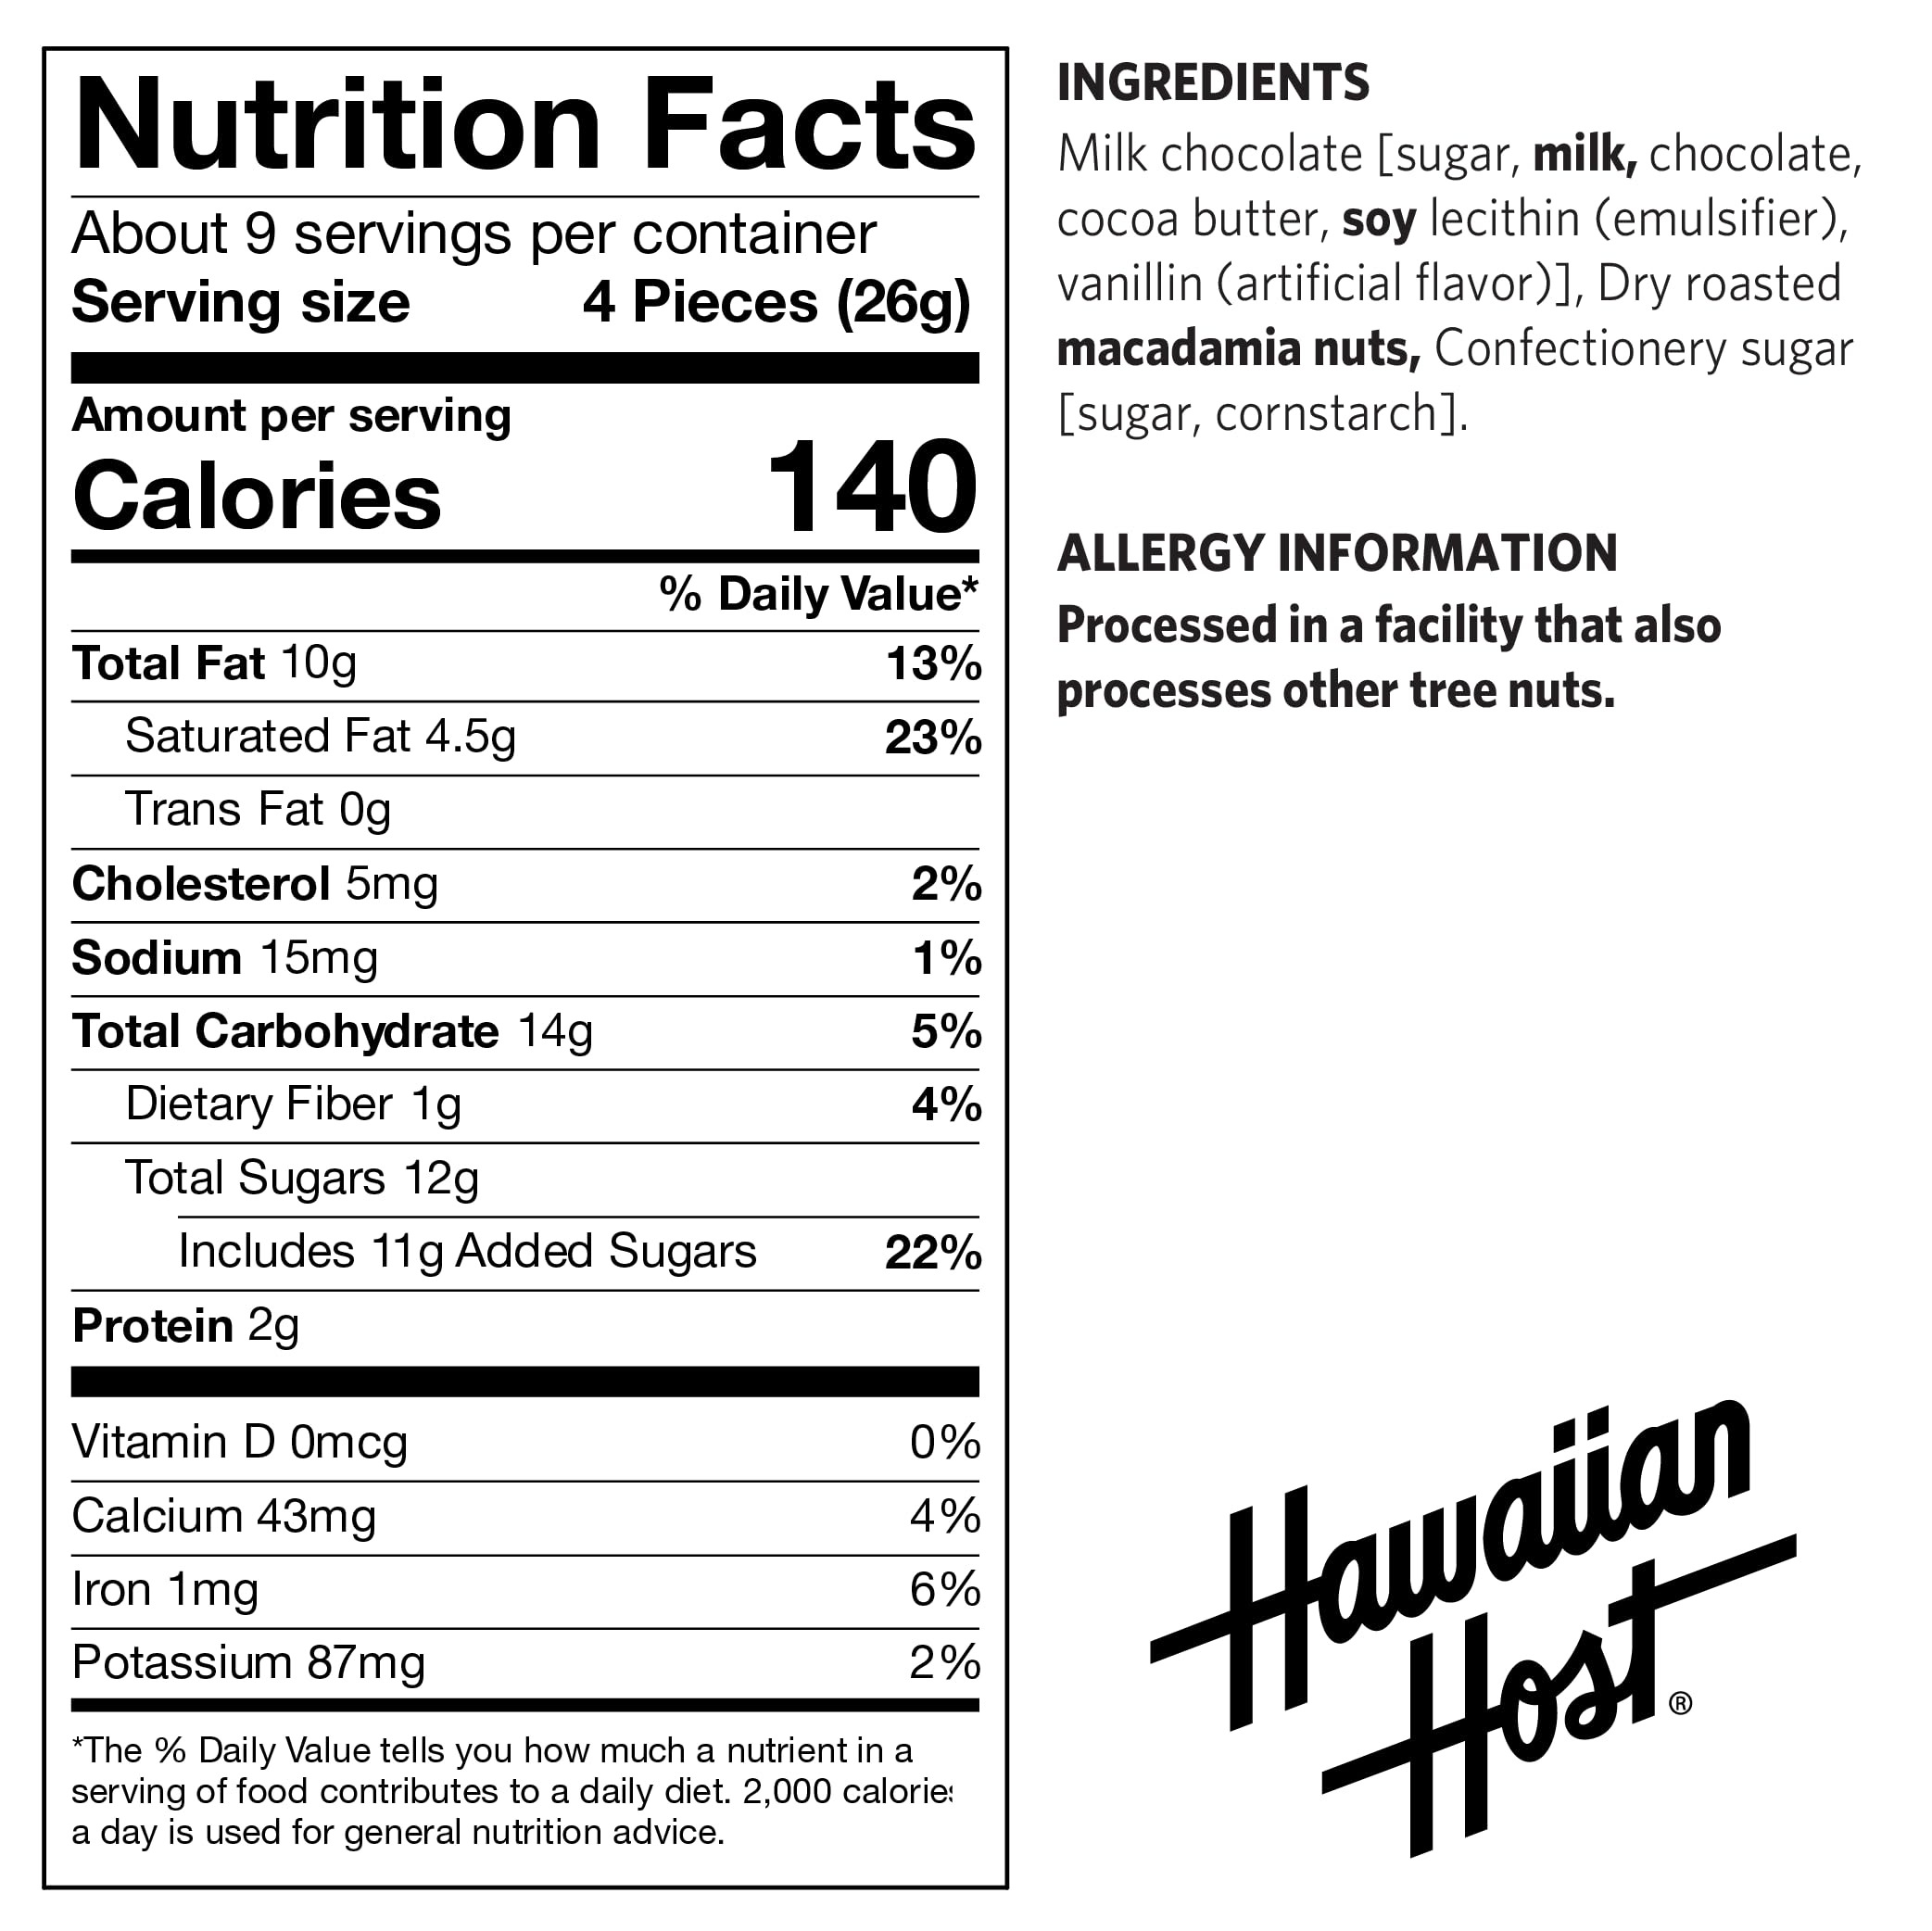
Item Name: Hawaiian Host Paradise Collection - Milk Chocolate Macadamia Nuts - 8 Oz Gift Box
Product Description: Dusted with powdered sugar. Genuine. Classic. Original. Since 1927. Premium milk chocolate. Milk chocolate indulgence. You can taste the aloha goodness in these buttery, dry-roasted macadamia nuts, paired in perfect harmony with a coating of luscious milk chocolate and a dusting of powdered sugar. When Mamoru Takitani, founder of Hawaiian Host, began making his chocolate covered macadamia nuts, he created a timeless classic. Today, we continue his legacy by sharing aloha with our delicious, premium chocolate. Our Promise to You: Hawaiian Host products are made with aloha. If you are not satisfied with the quality or freshness of this product, please save the package for important details and call us toll-free at 1-888-414-4678. www.hawaiianhost.com Shop Online: hawaiianhost.com or order by phone 1-888-529-4678. A portion of this product's proceeds goes to the Mamoru and Aiko Takitani Foundation.
Value: 8.0
Unit: Ounce

Price: 21.99